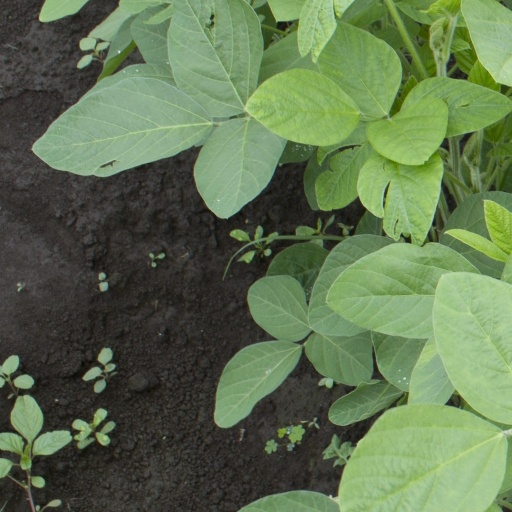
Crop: soybean